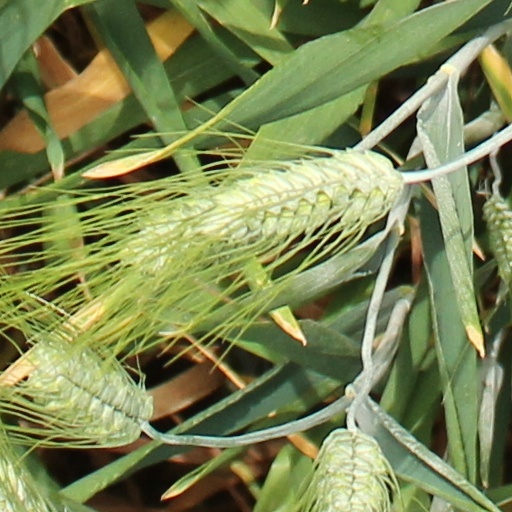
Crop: wheat